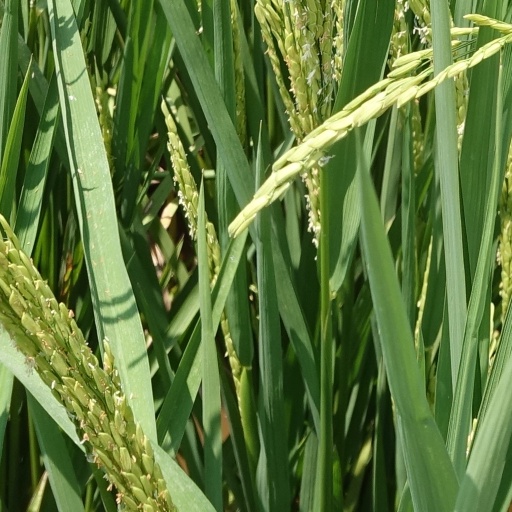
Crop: rice